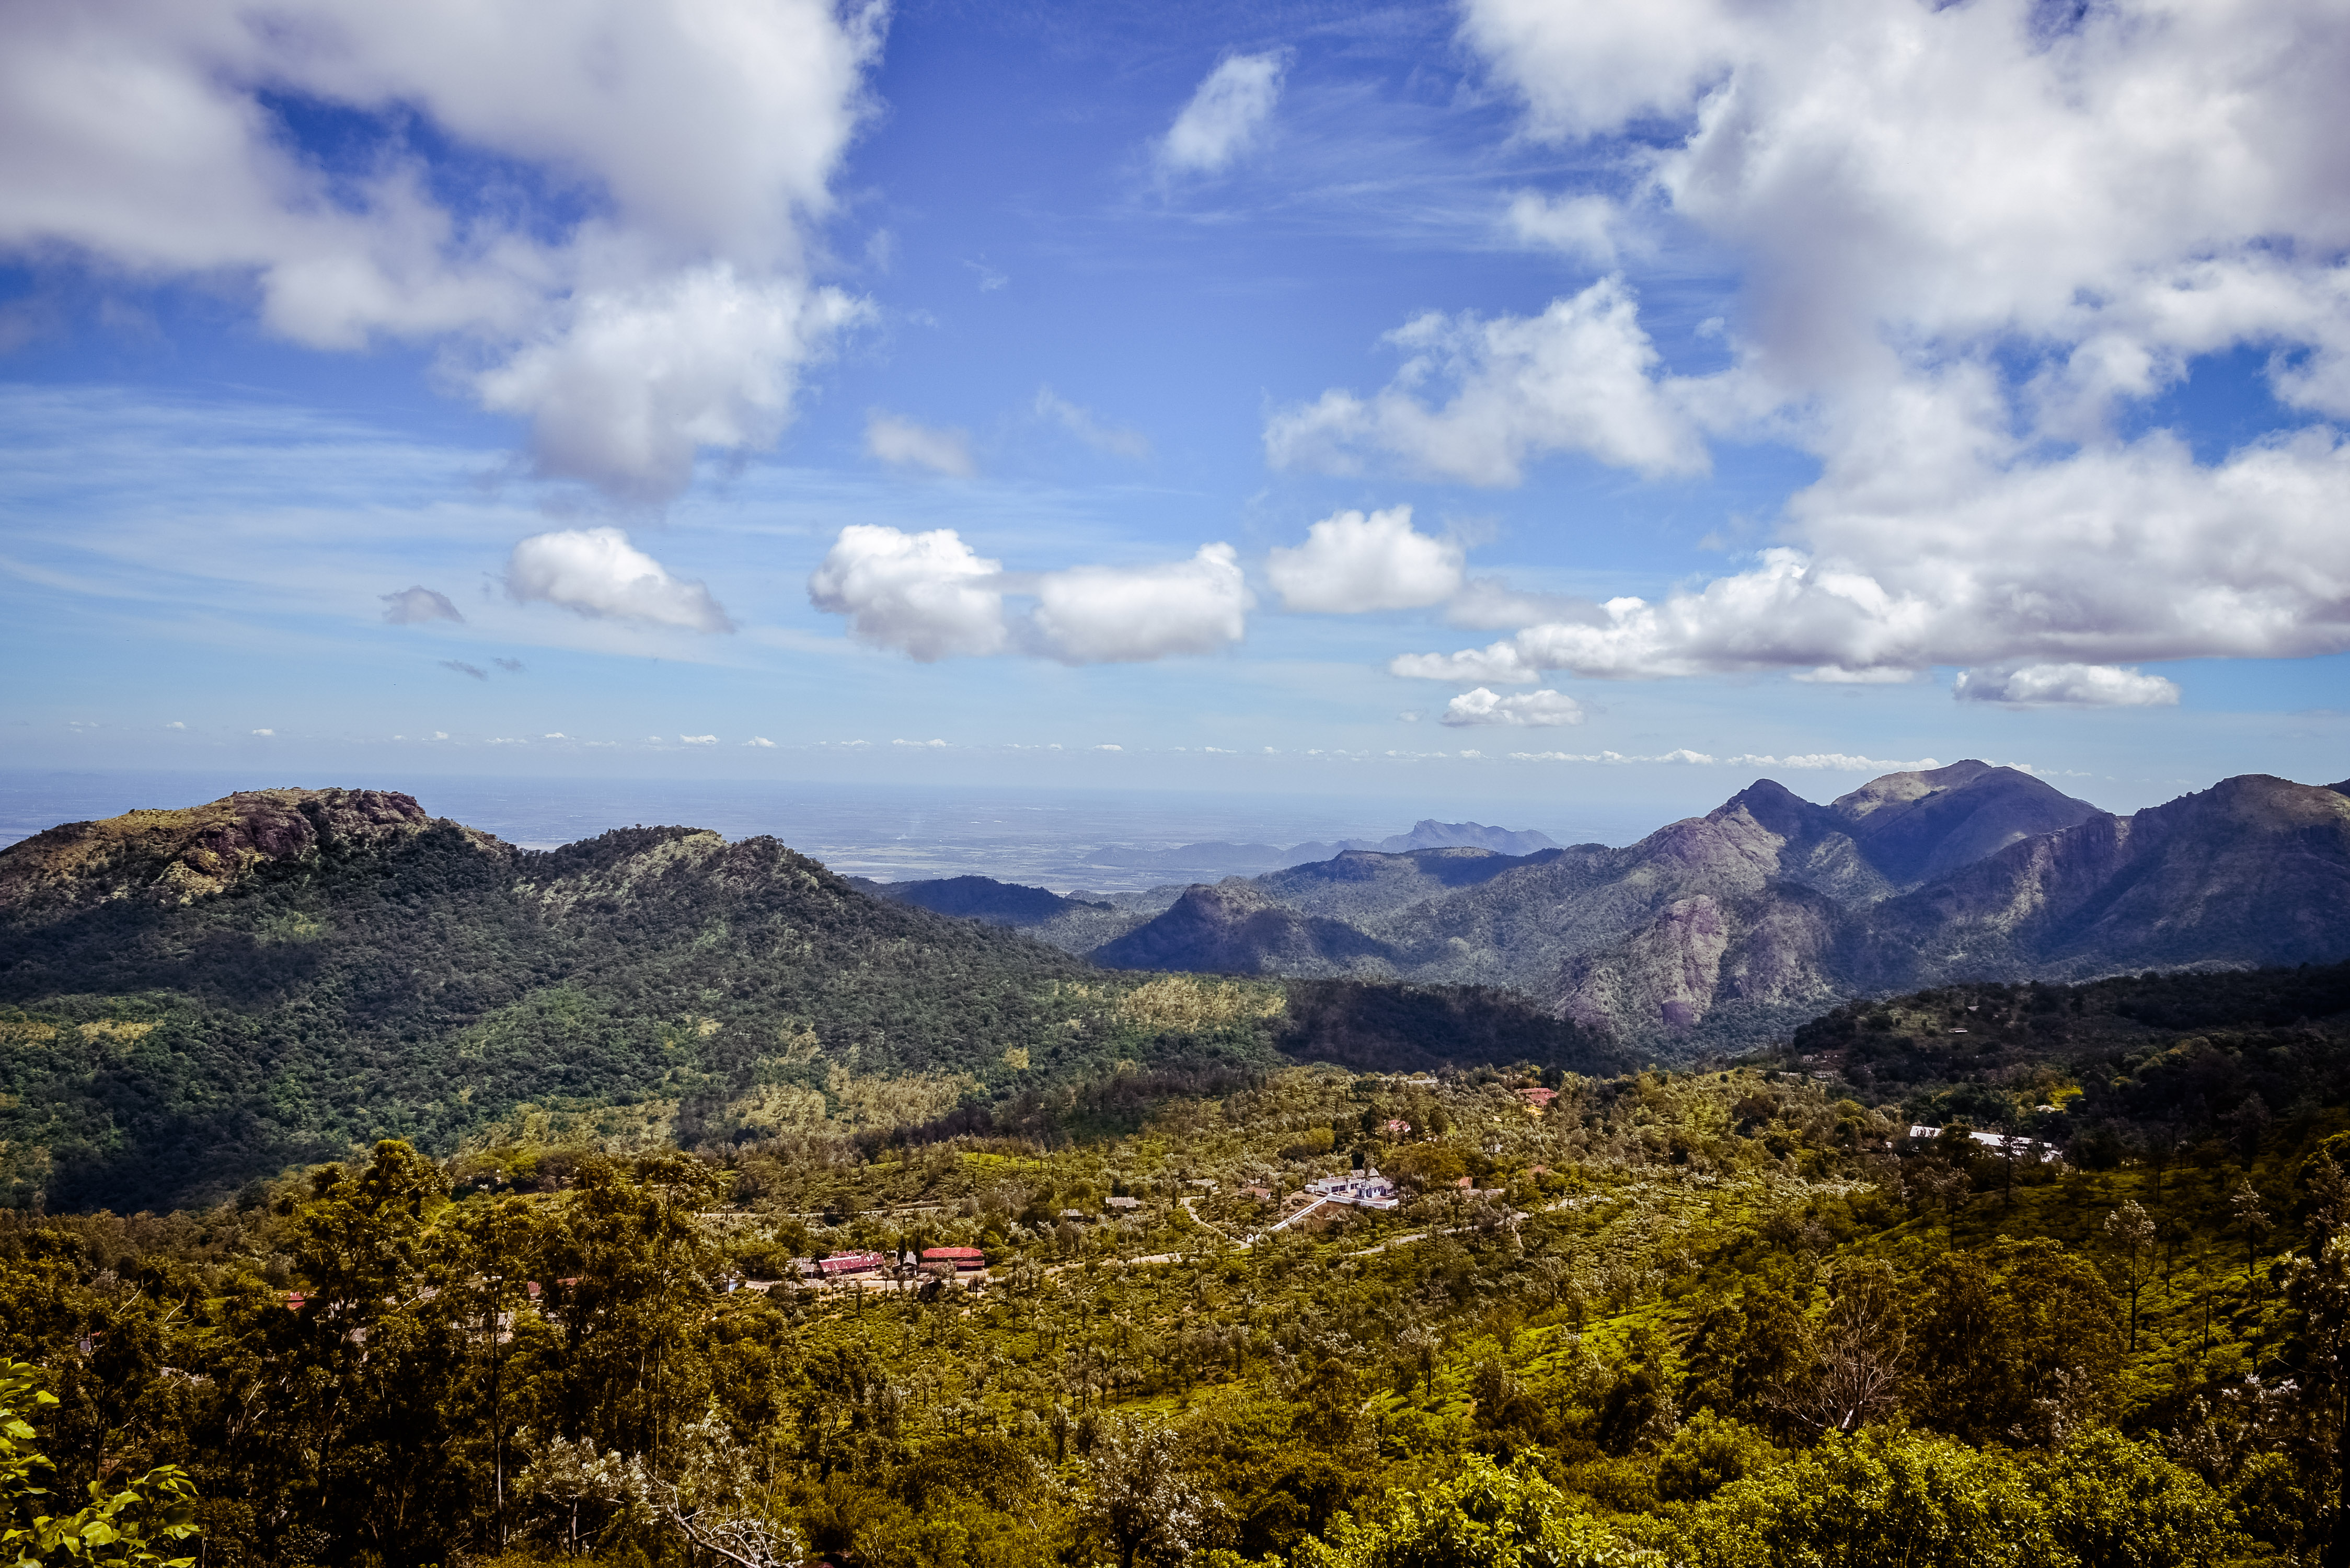
landscape, tree, nature, forest, wilderness, mountain, cloud, sky, meadow, hill, valley, mountain range, autumn, ridge, trees, clouds, mountains, alps, plateau, rural area, landform, geographical feature, mountainous landforms